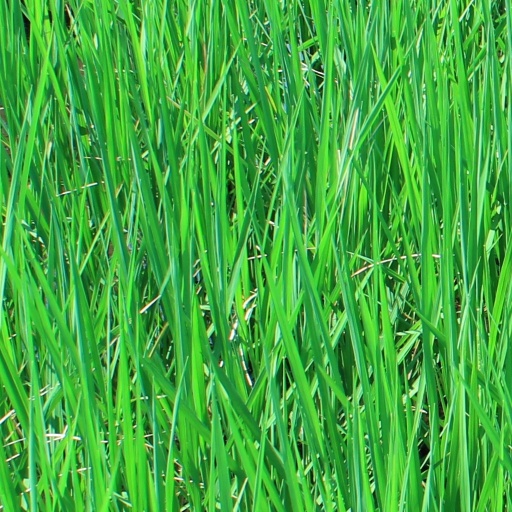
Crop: rice